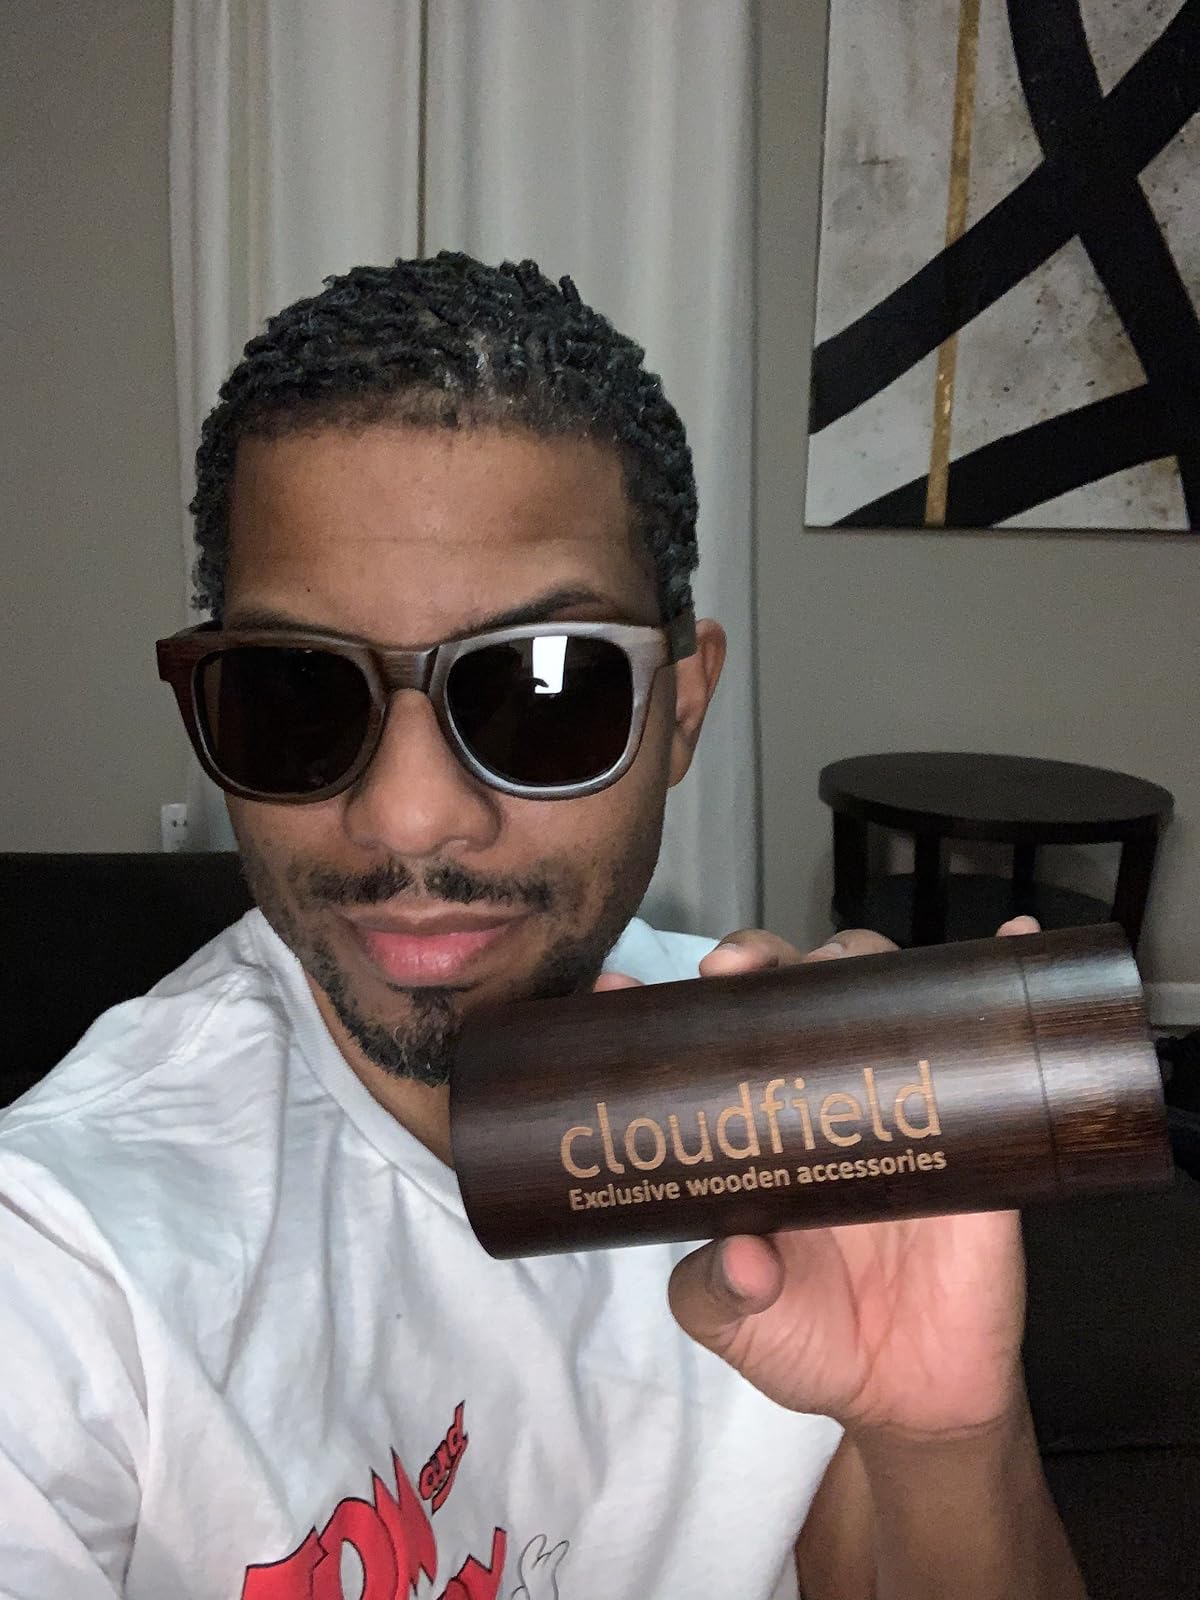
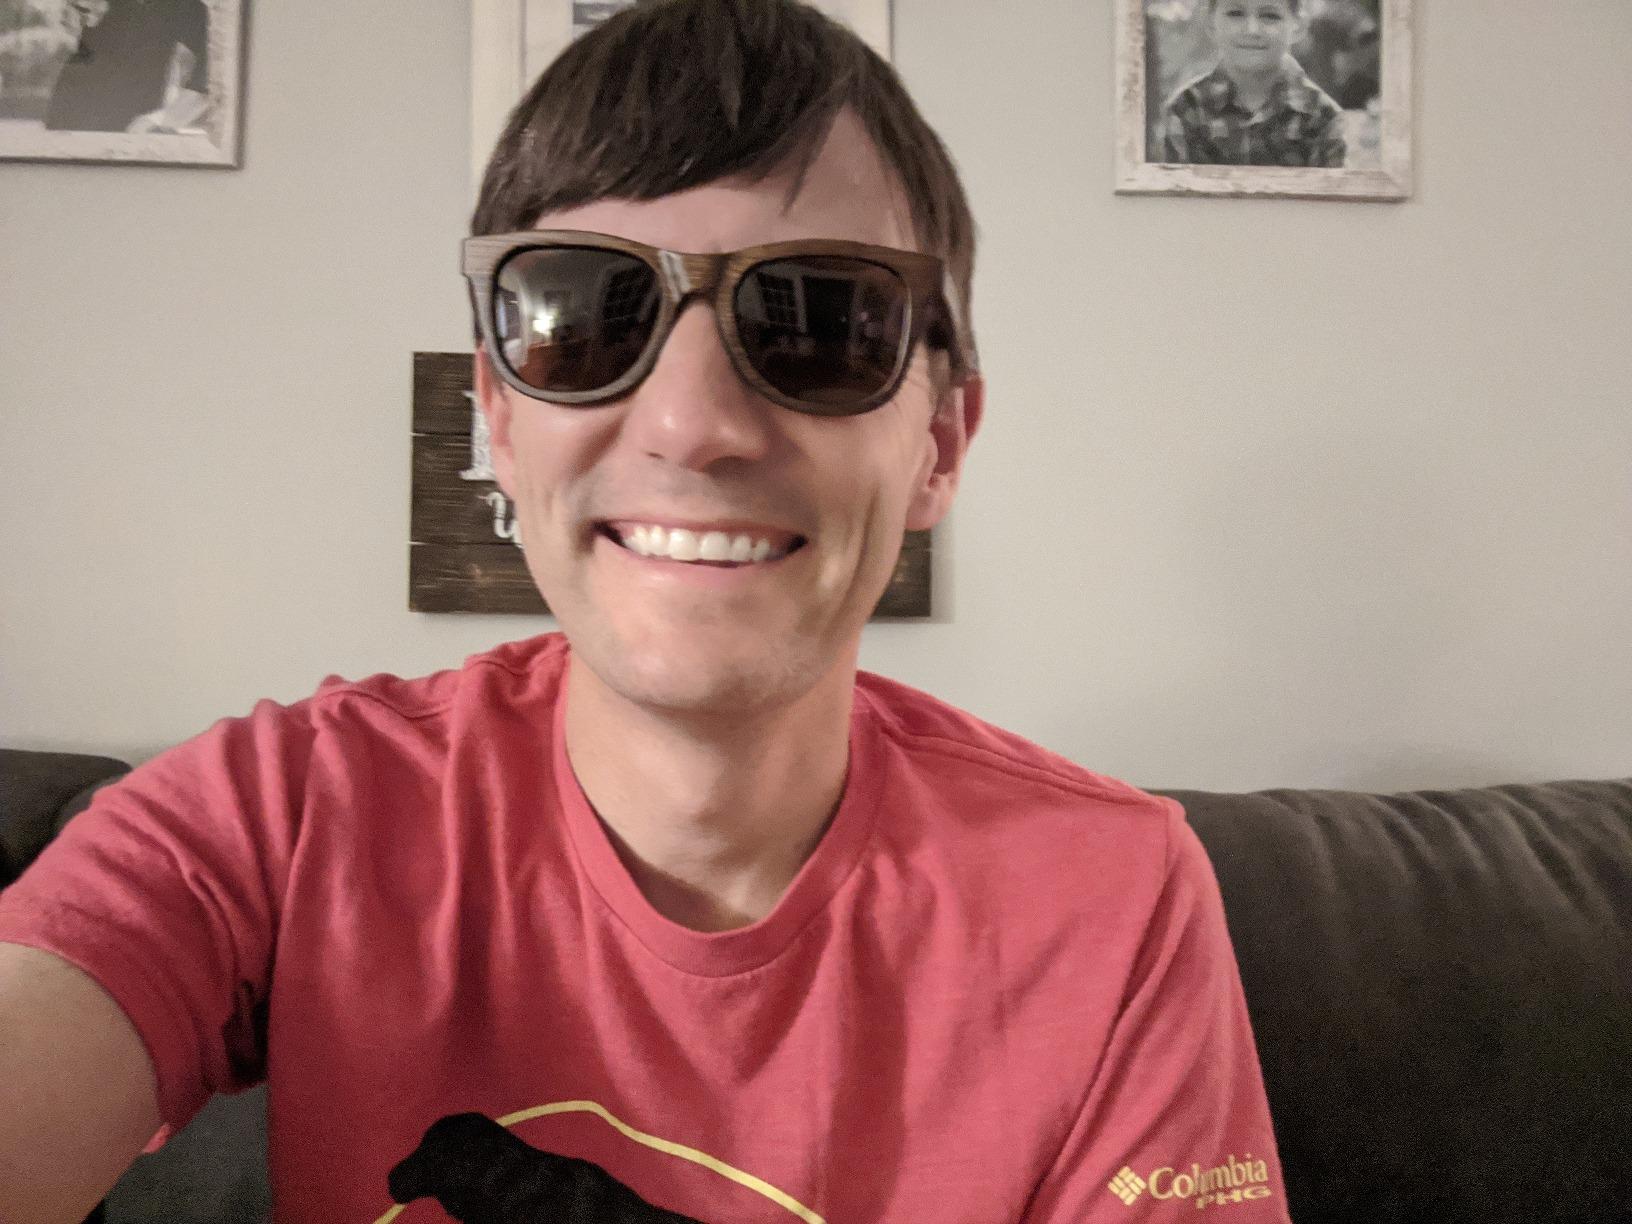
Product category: accessories_sunglasses
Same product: yes